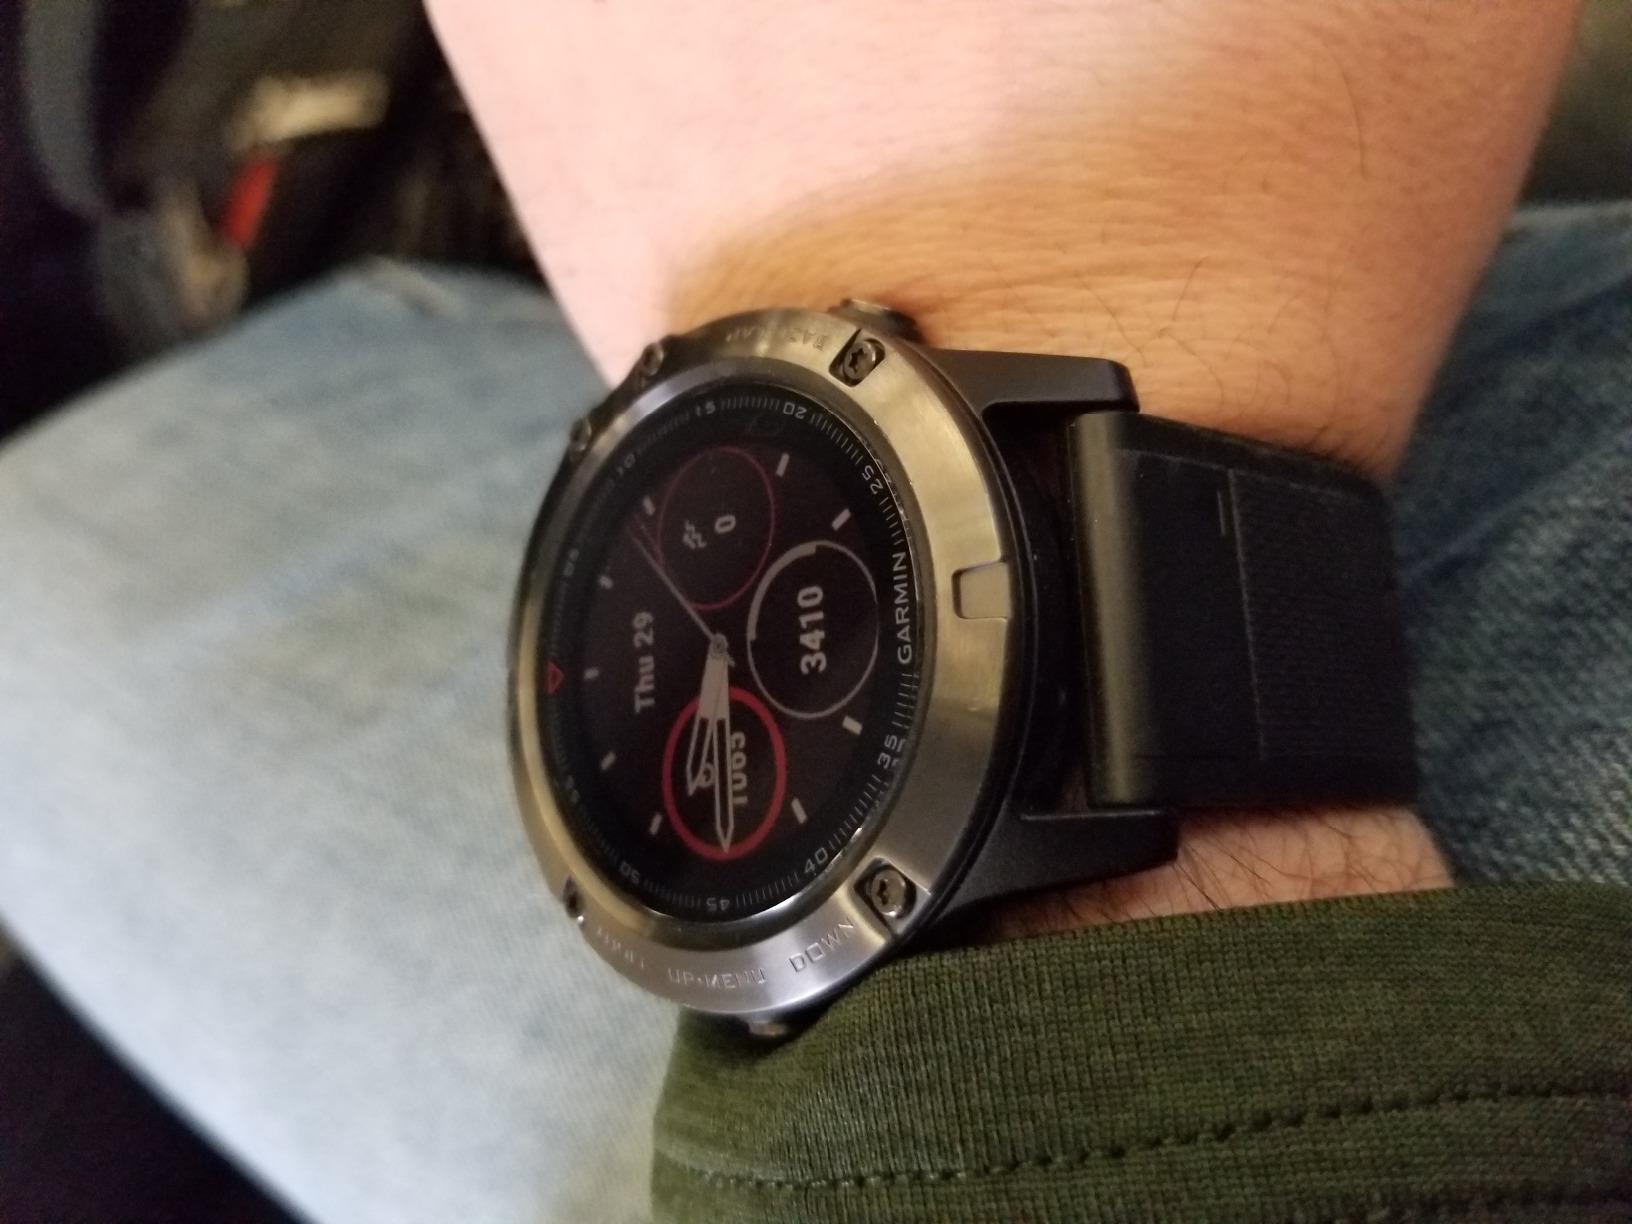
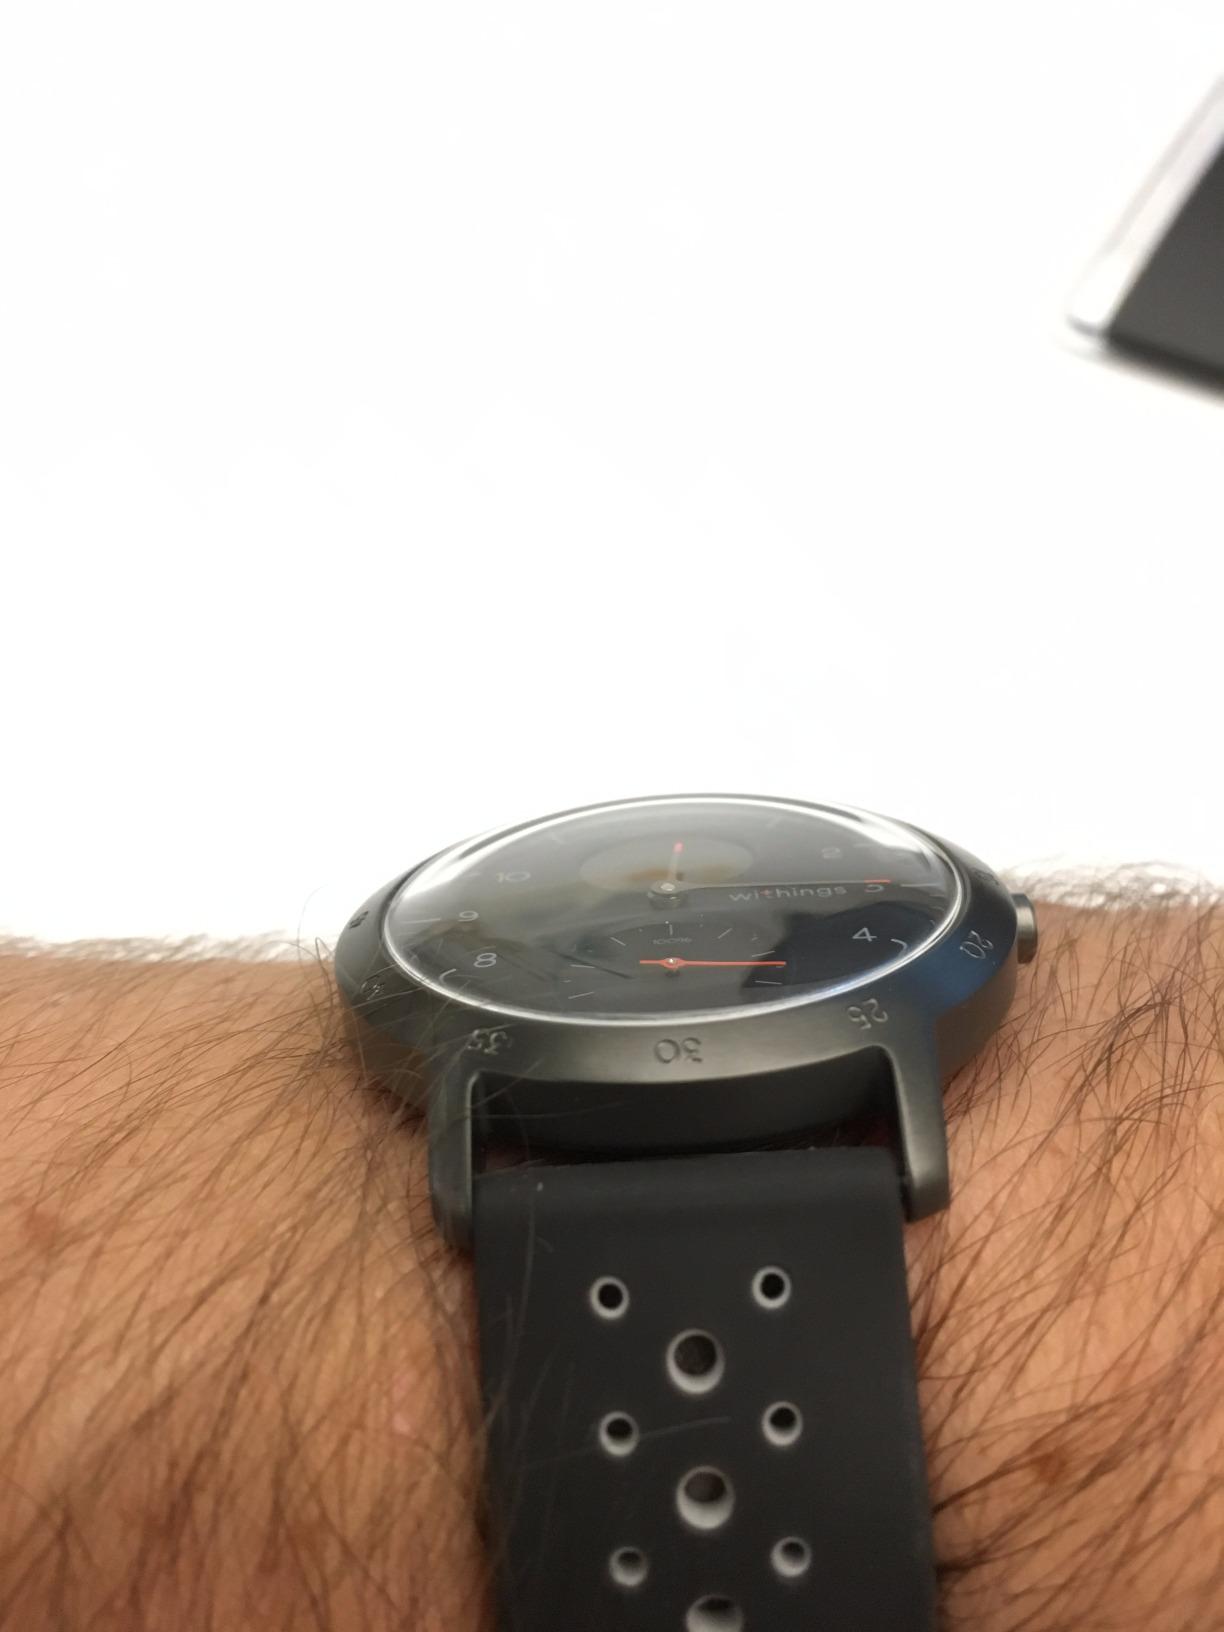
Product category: smartwatch
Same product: no